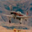
Label: airplane